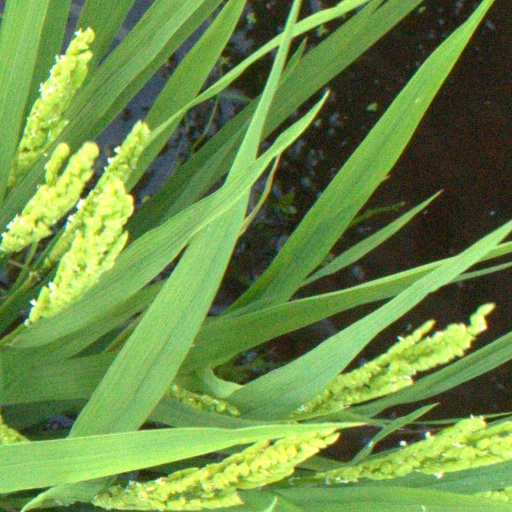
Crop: rice